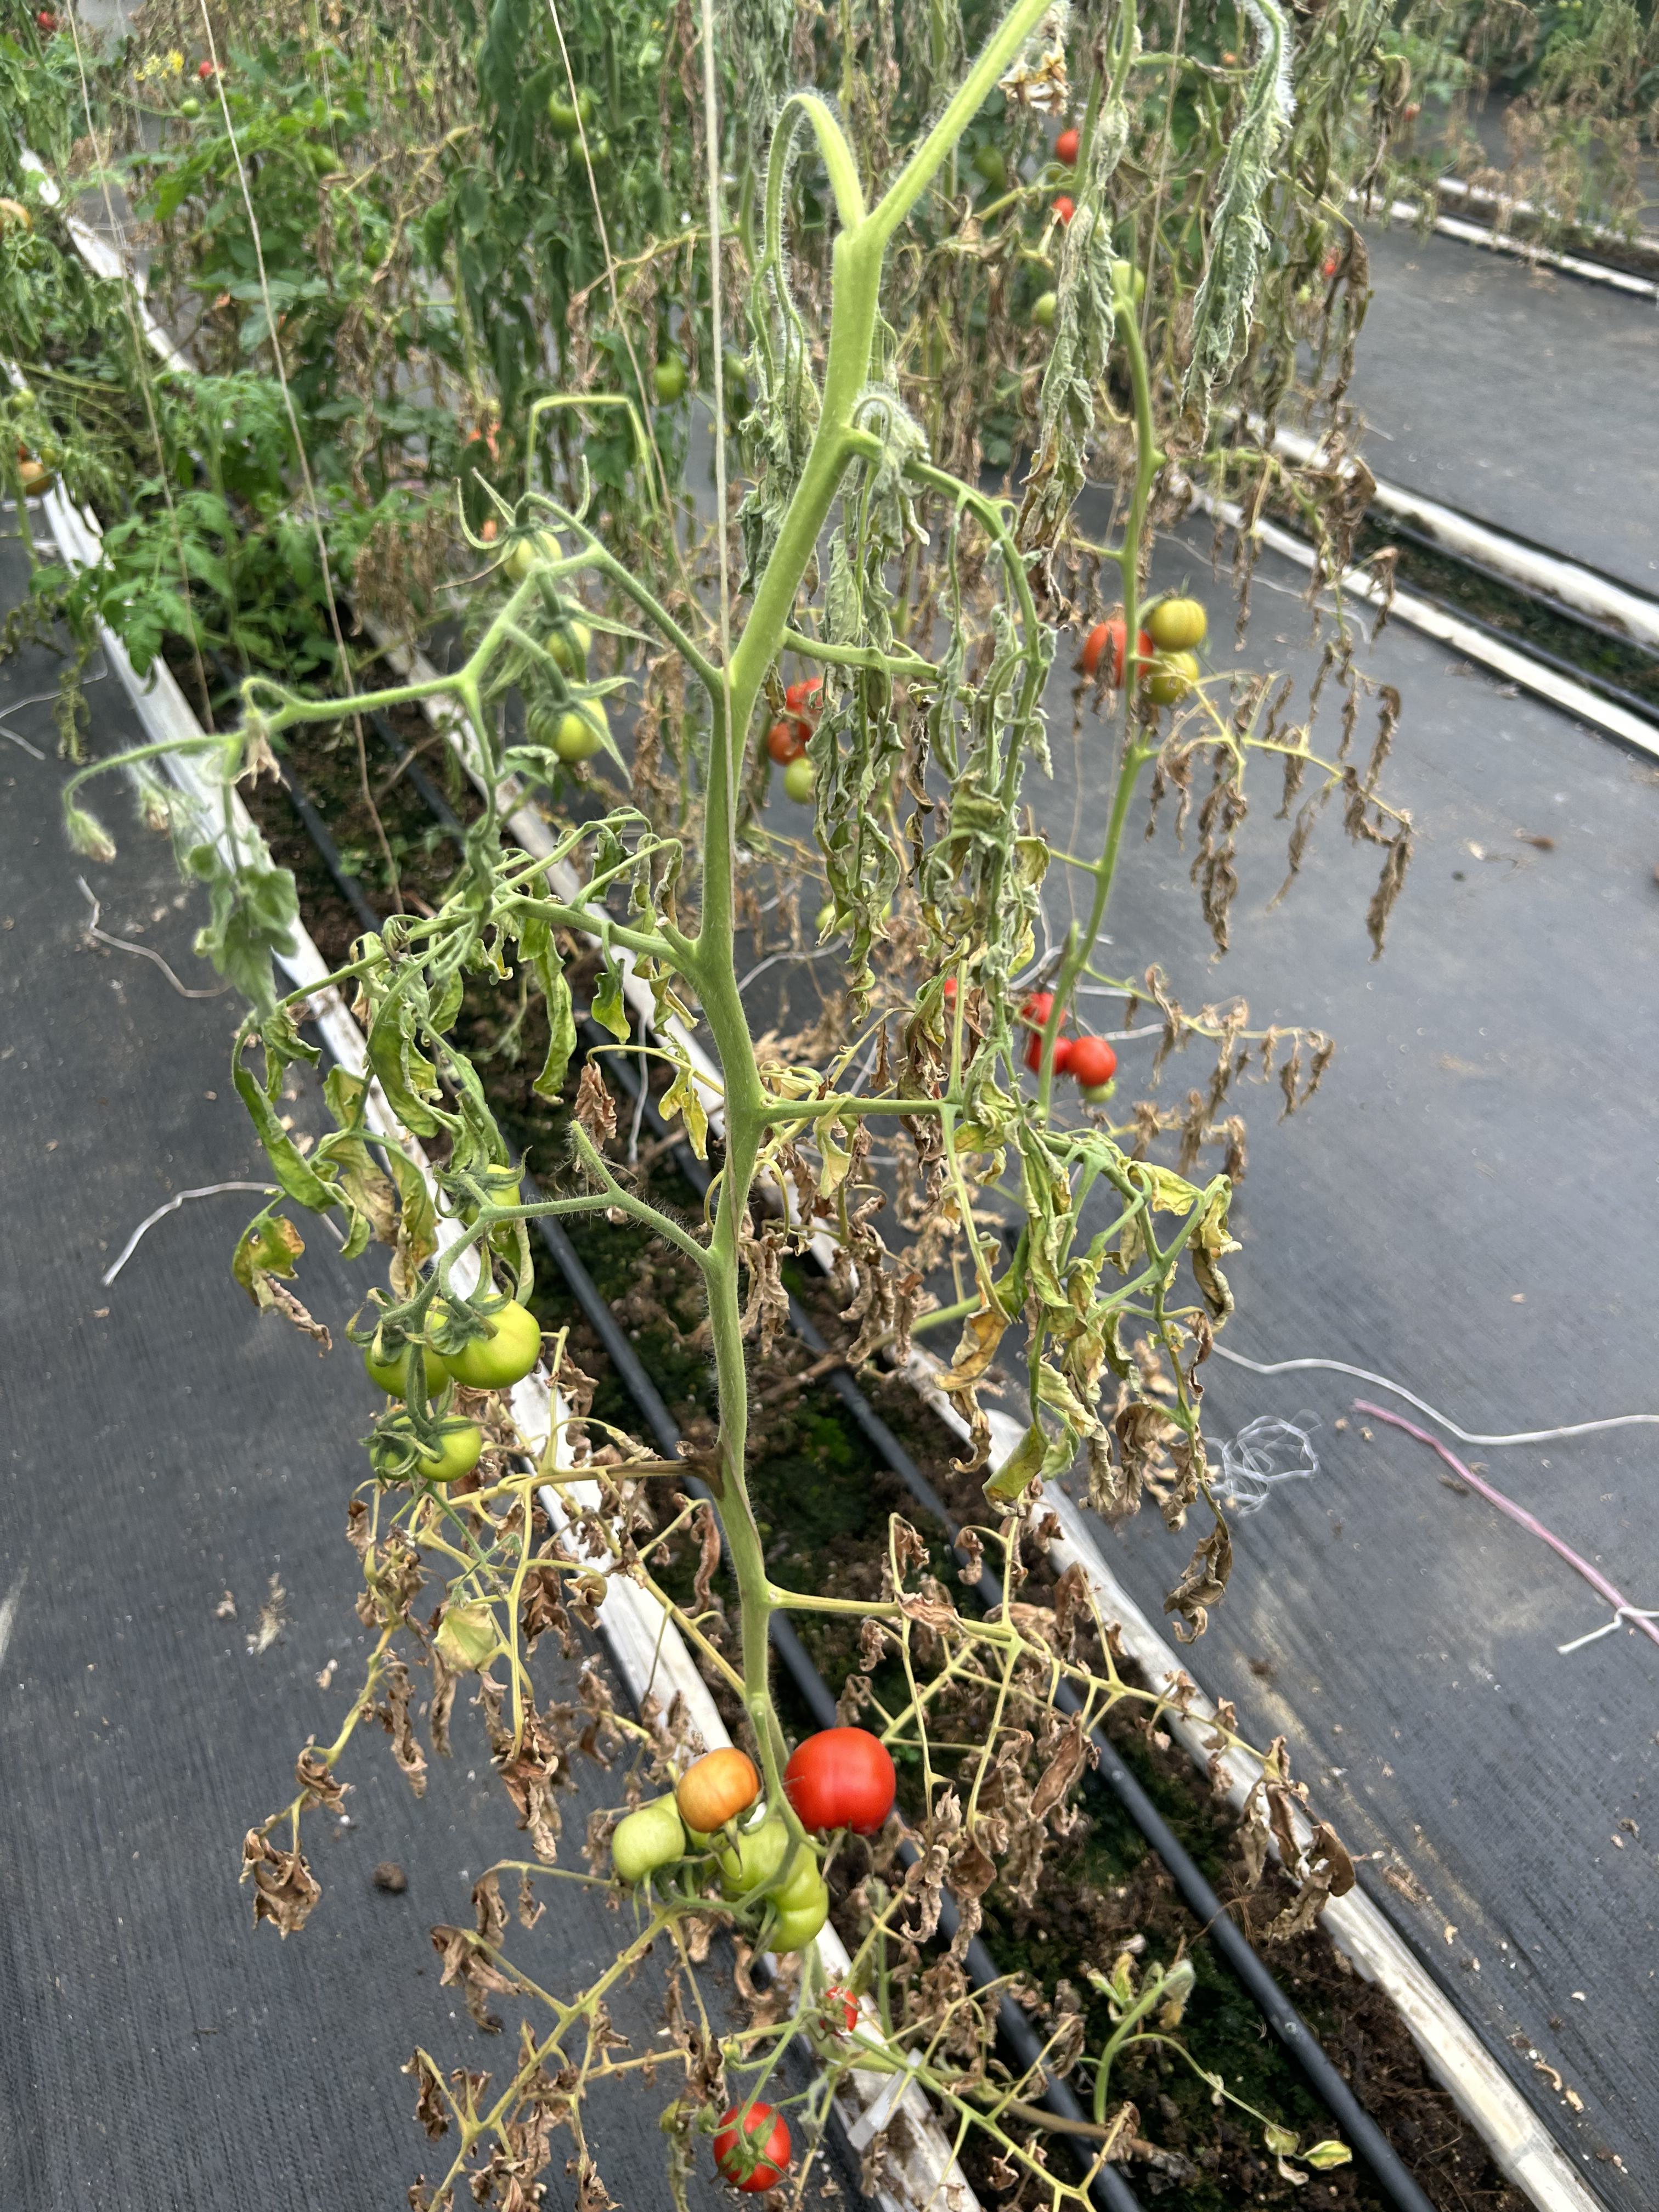
Disease: Wilt